Rural health clinic

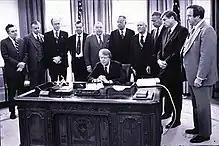
President Carter signing the Rural Health Clinic Services Act of 1977

A rural health clinic (RHC) is a clinic located in a rural, medically under-served area in the United States that has a separate reimbursement structure from the standard medical office under the Medicare and Medicaid programs. RHCs were established by the Rural Health Clinic Services Act of 1977 (P.L. 95-210), (Section 1905 of the Social Security Act). The RHC program increases access to health care in rural areas by